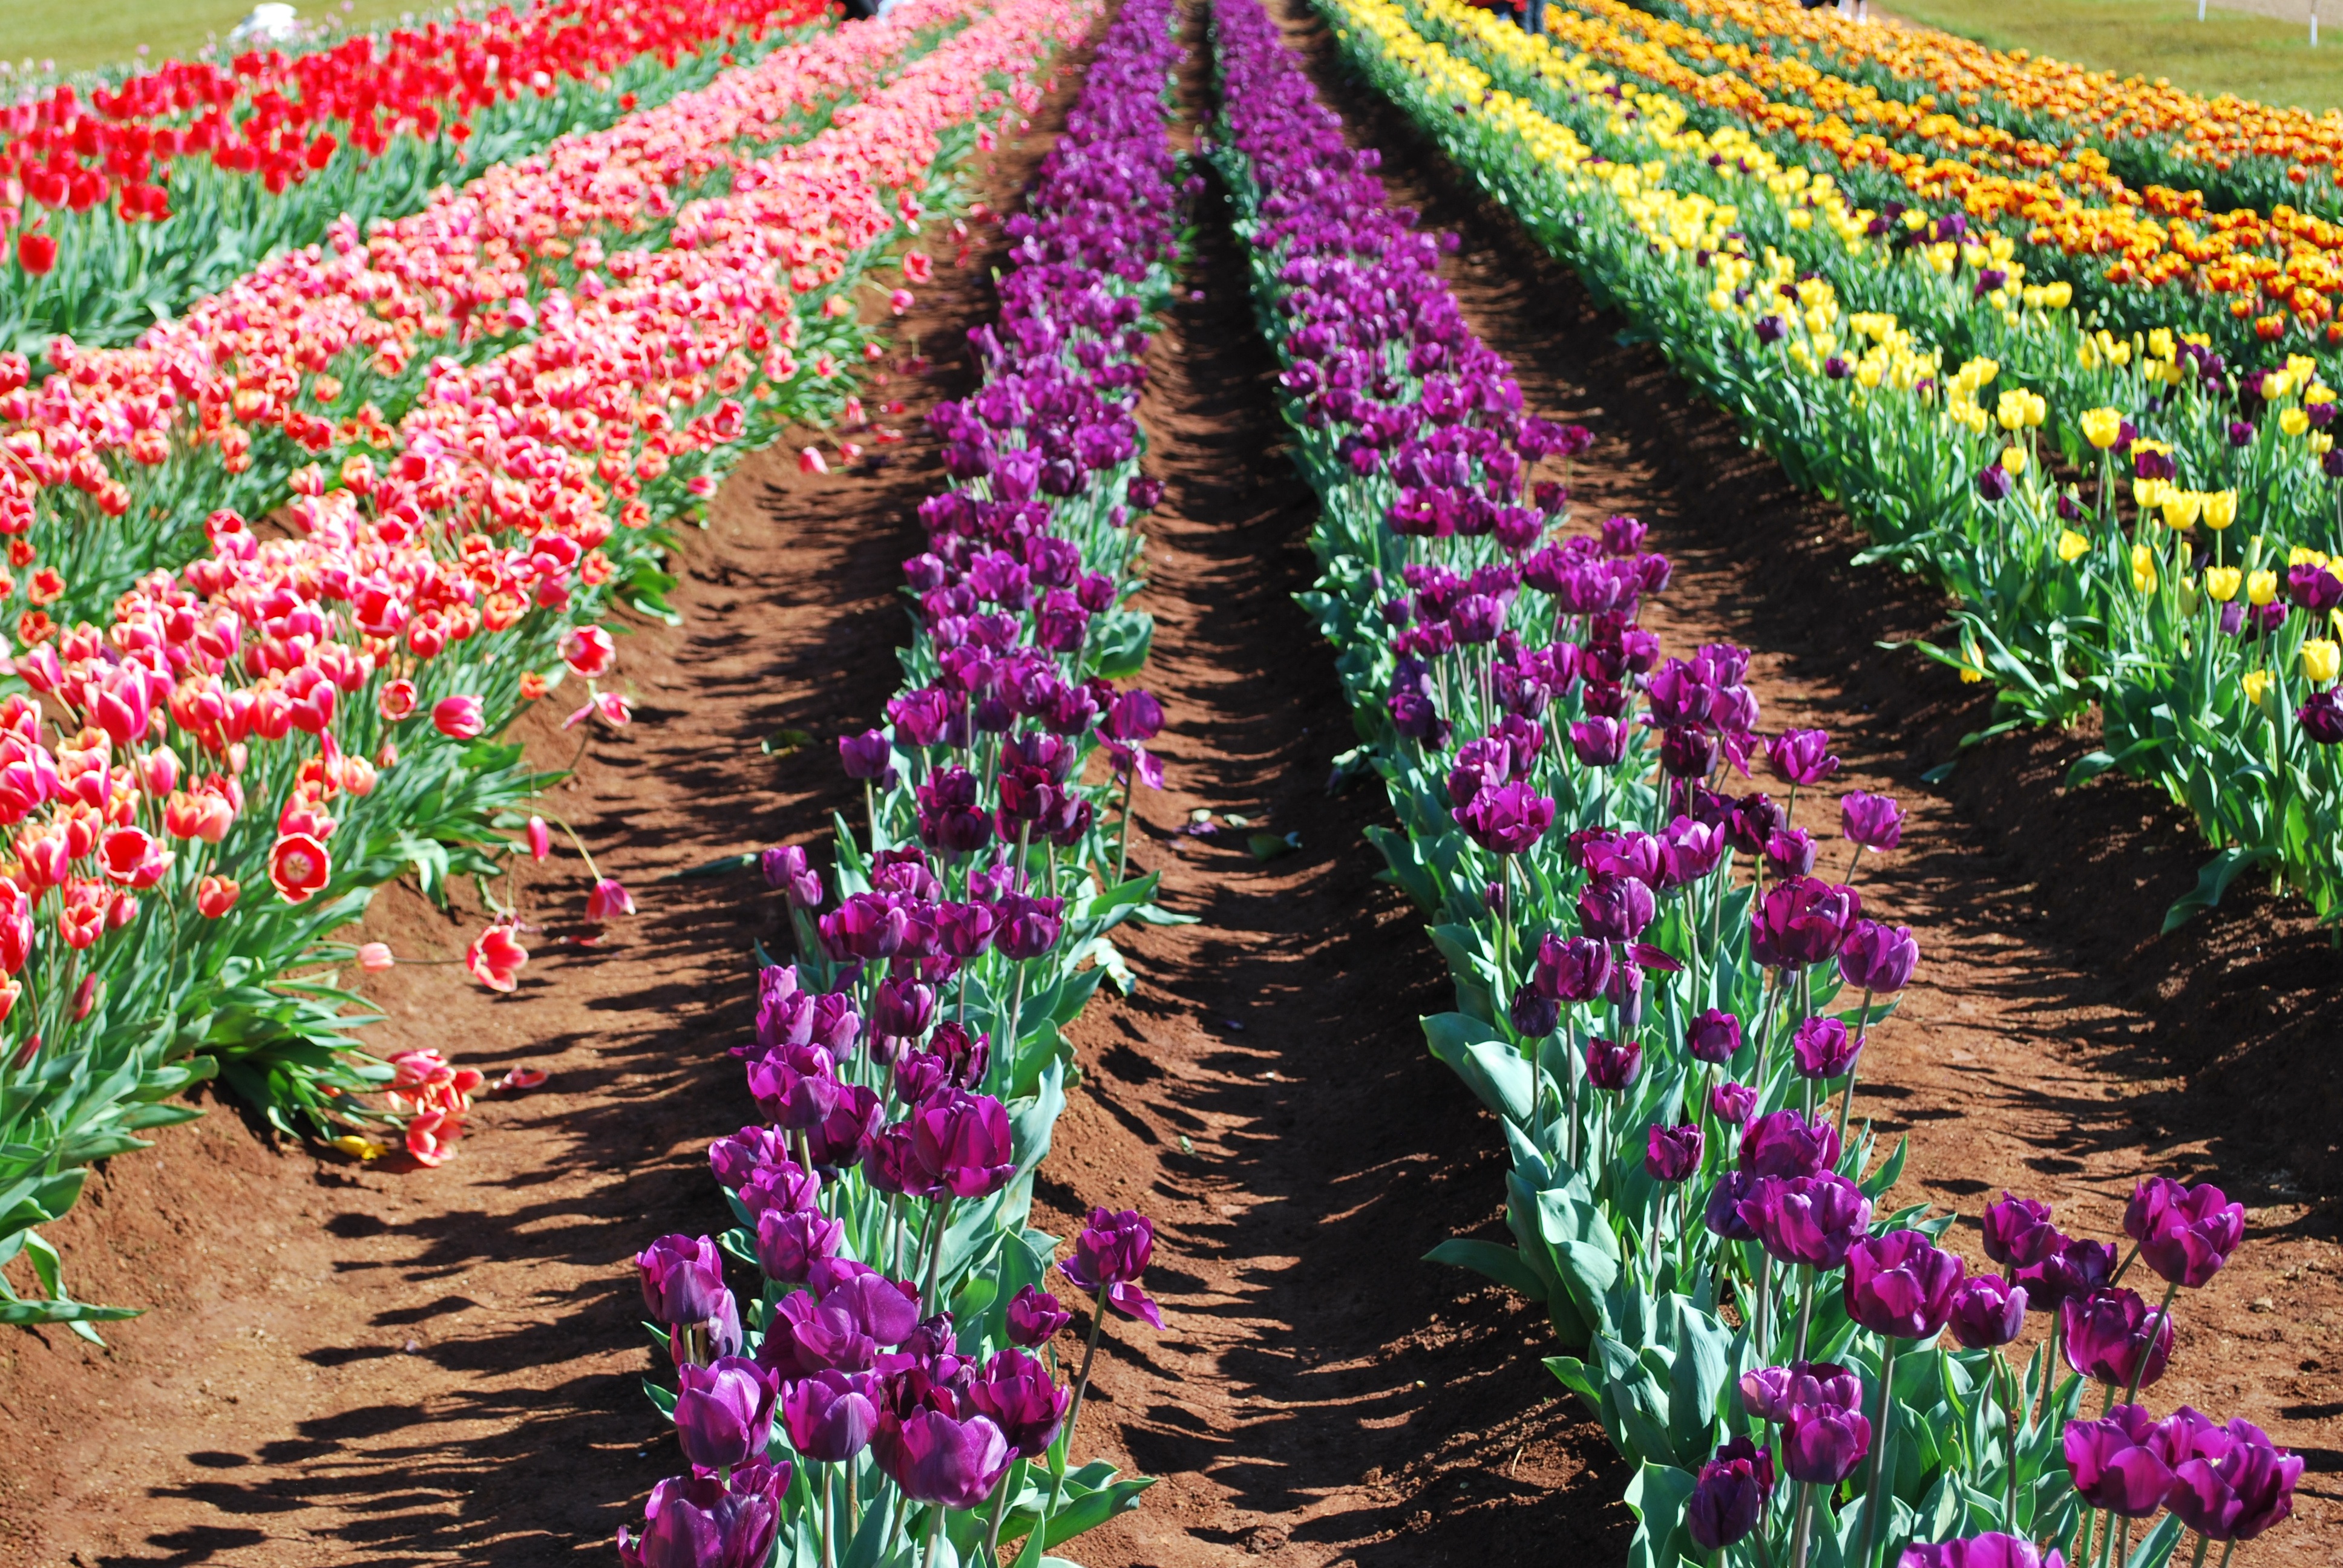
nature, blossom, plant, field, meadow, flower, floral, tulip, spring, flowering plant, annual plant, land plant